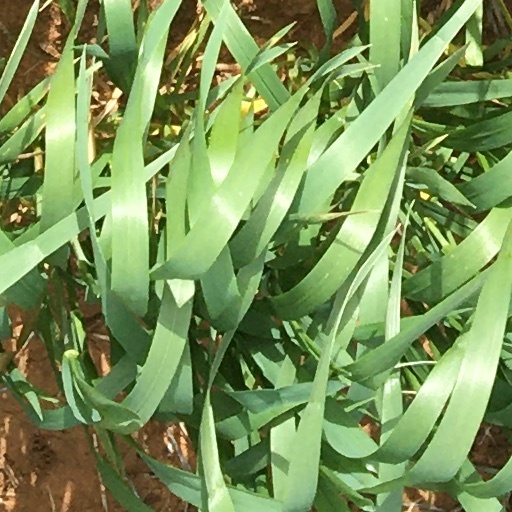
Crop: wheat